New Zealand Formula Ford Championship

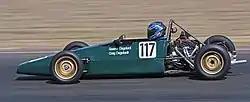
Elfin 600

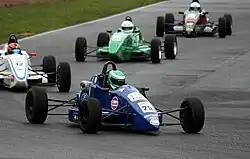
Mygale SJ06 followed by a Van Diemen RF03

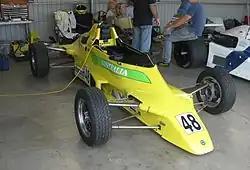
Van Diemen RF86

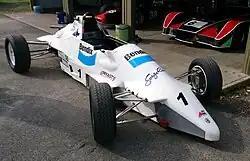
Van Diemen RF88

Formula Ford emerged as a racing class in New Zealand. In 1972, the inaugural New Zealand Formula Ford championship won by David Oxton. The open wheel category rapidly developed into the series for emerging young New Zealand race drivers. Graduates include Brendon Hartley, David Oxton, Dave McMillan, Scott Dixon, Fabian Coulthard and Jonny Reid.